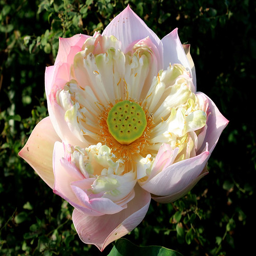
end of a beautiful life